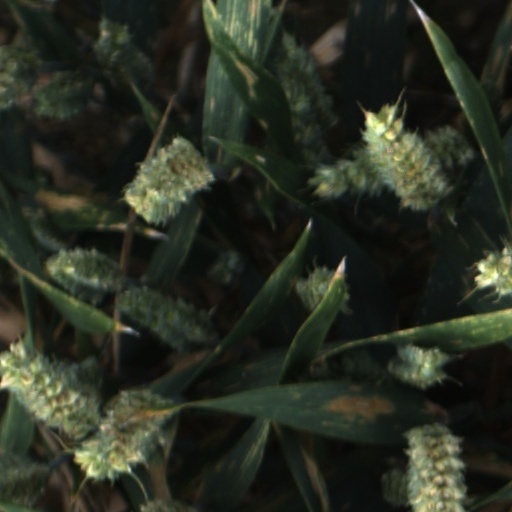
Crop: wheat